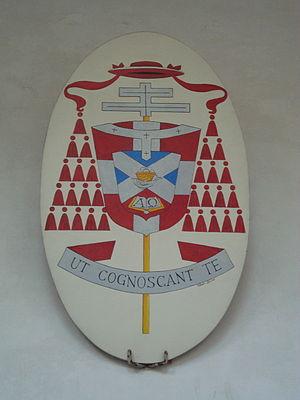
Blason du cardinal Adrianus Simonis sur la façade de la basilique Basilica di San Clemente al Laterano à Rome
Adrianus Johannes Simonis, né le 26 novembre 1931 à Lisse aux Pays-Bas, est un cardinal néerlandais, archevêque émérite d'Utrecht depuis 2007.